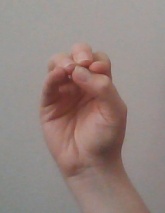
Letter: ha